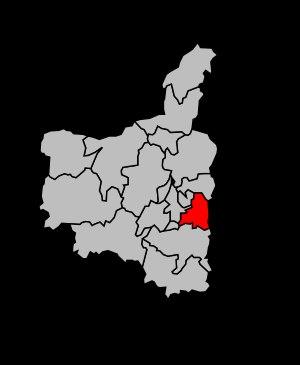
Le canton de Villers-Semeuse est un canton français située dans le département des Ardennes.